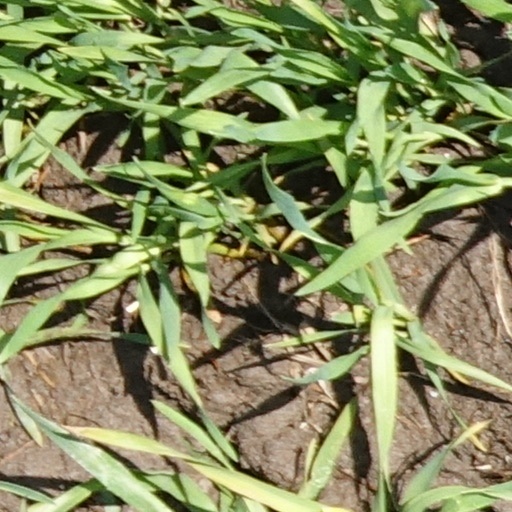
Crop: wheat